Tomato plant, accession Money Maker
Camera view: horizontal (90 deg, fisheye); turntable rotation: 300 degrees
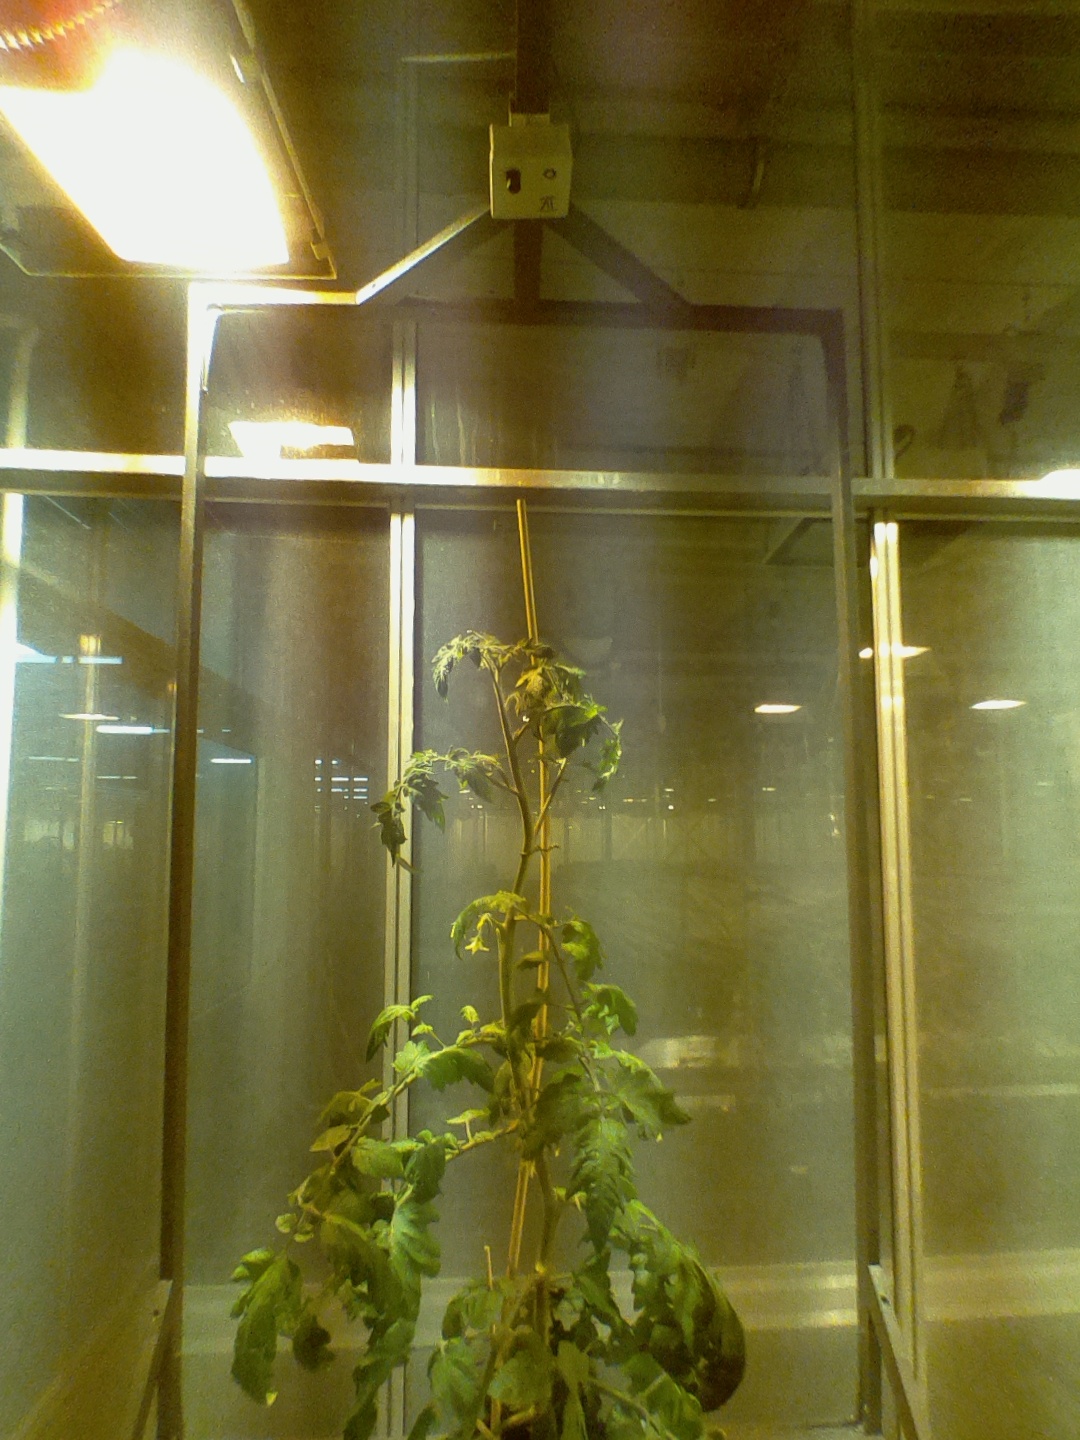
BBCH growth stage 78: 80% -90% of final fruit size